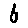
Label: 6